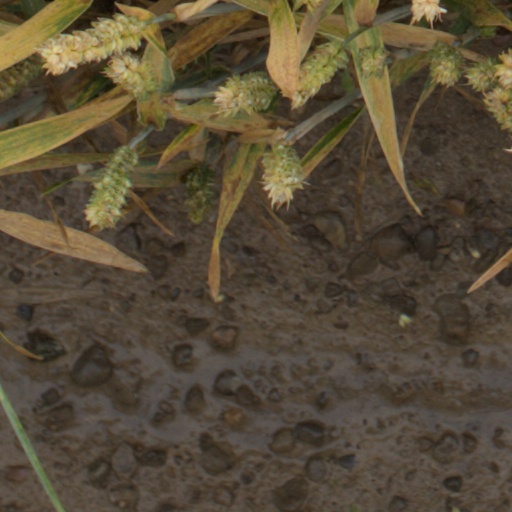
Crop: wheat